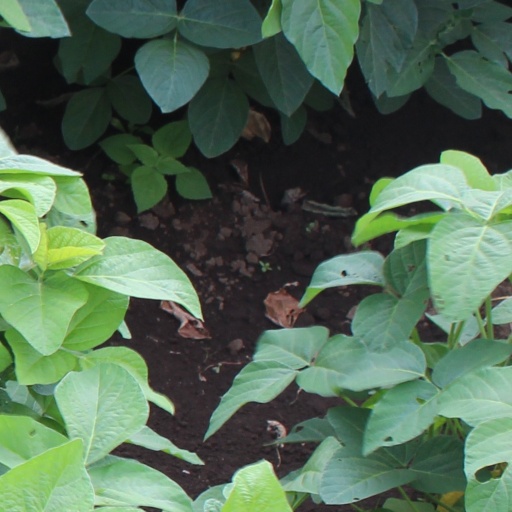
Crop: soybean